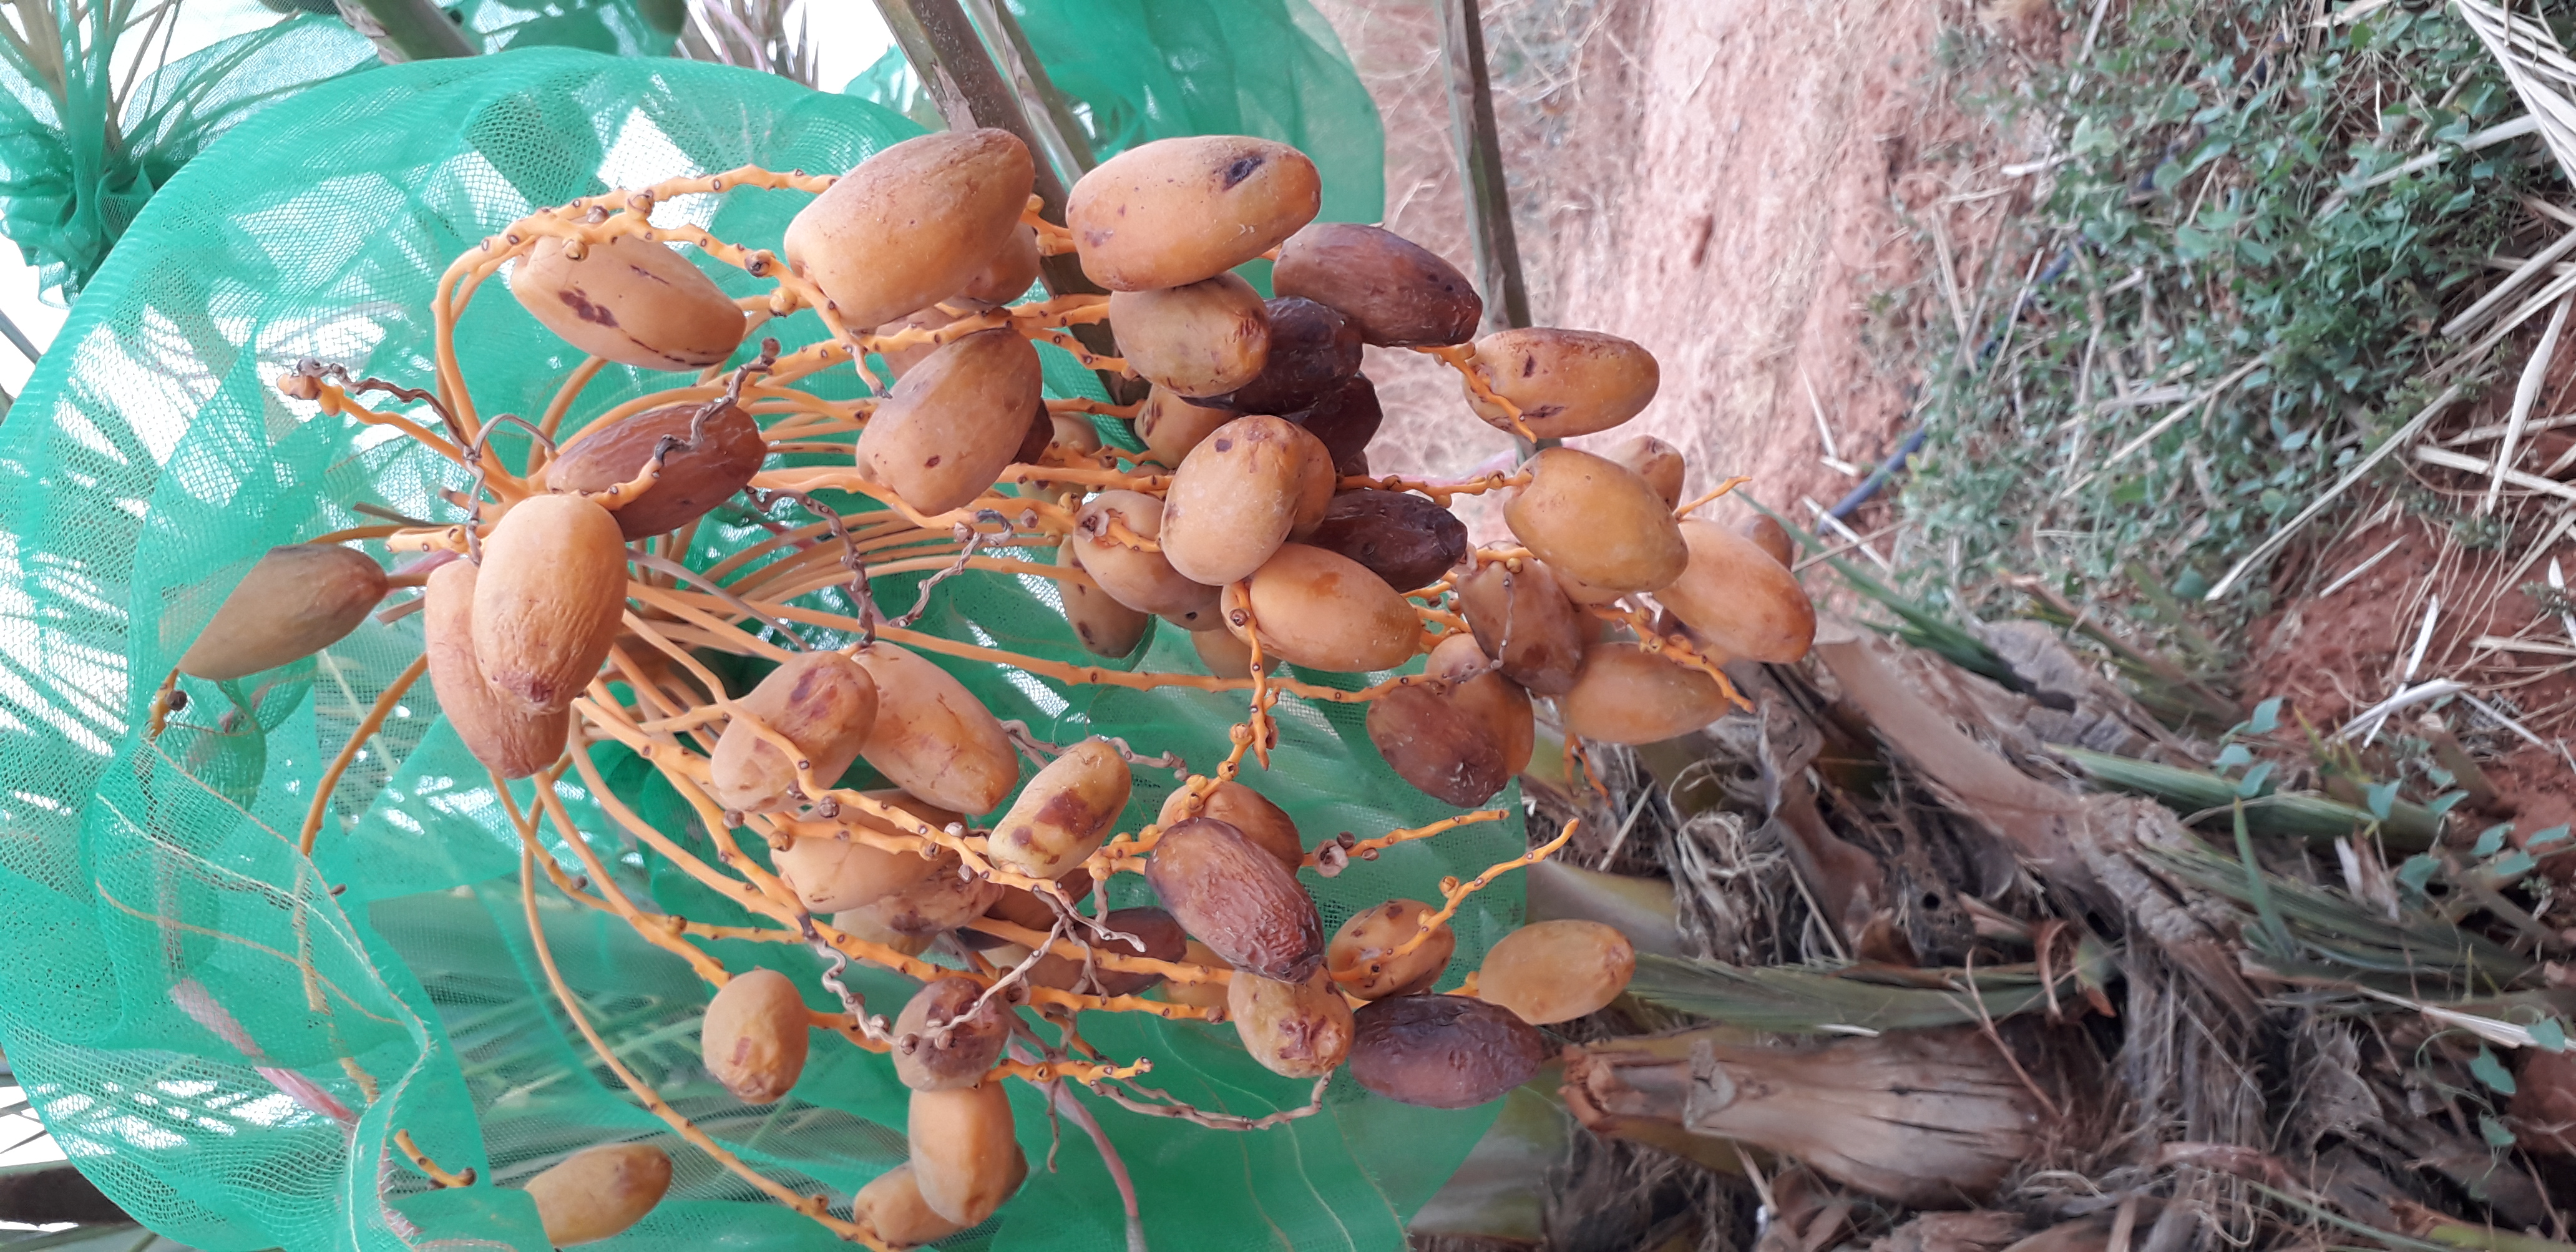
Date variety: Boumajhoul